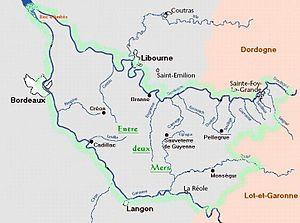
La liste des communes de l'Entre-deux-Mers présente, par canton, les communes situées dans la région naturelle de l'Entre-deux-Mers délimitée par la Dordogne au nord, la Garonne au sud, le Bec d'Ambès à l'ouest et la limite avec les départements de la Dordogne et de Lot-et-Garonne à l'est. Elle exclut les communes des cantons du Libournais-Fronsadais, des Coteaux de Dordogne et du Réolais et des Bastides situées au-delà de l'eau et inclut a contrario le quartier de La Bastide situé dans le canton de Bordeaux-5 sur la rive droite de la Garonne.